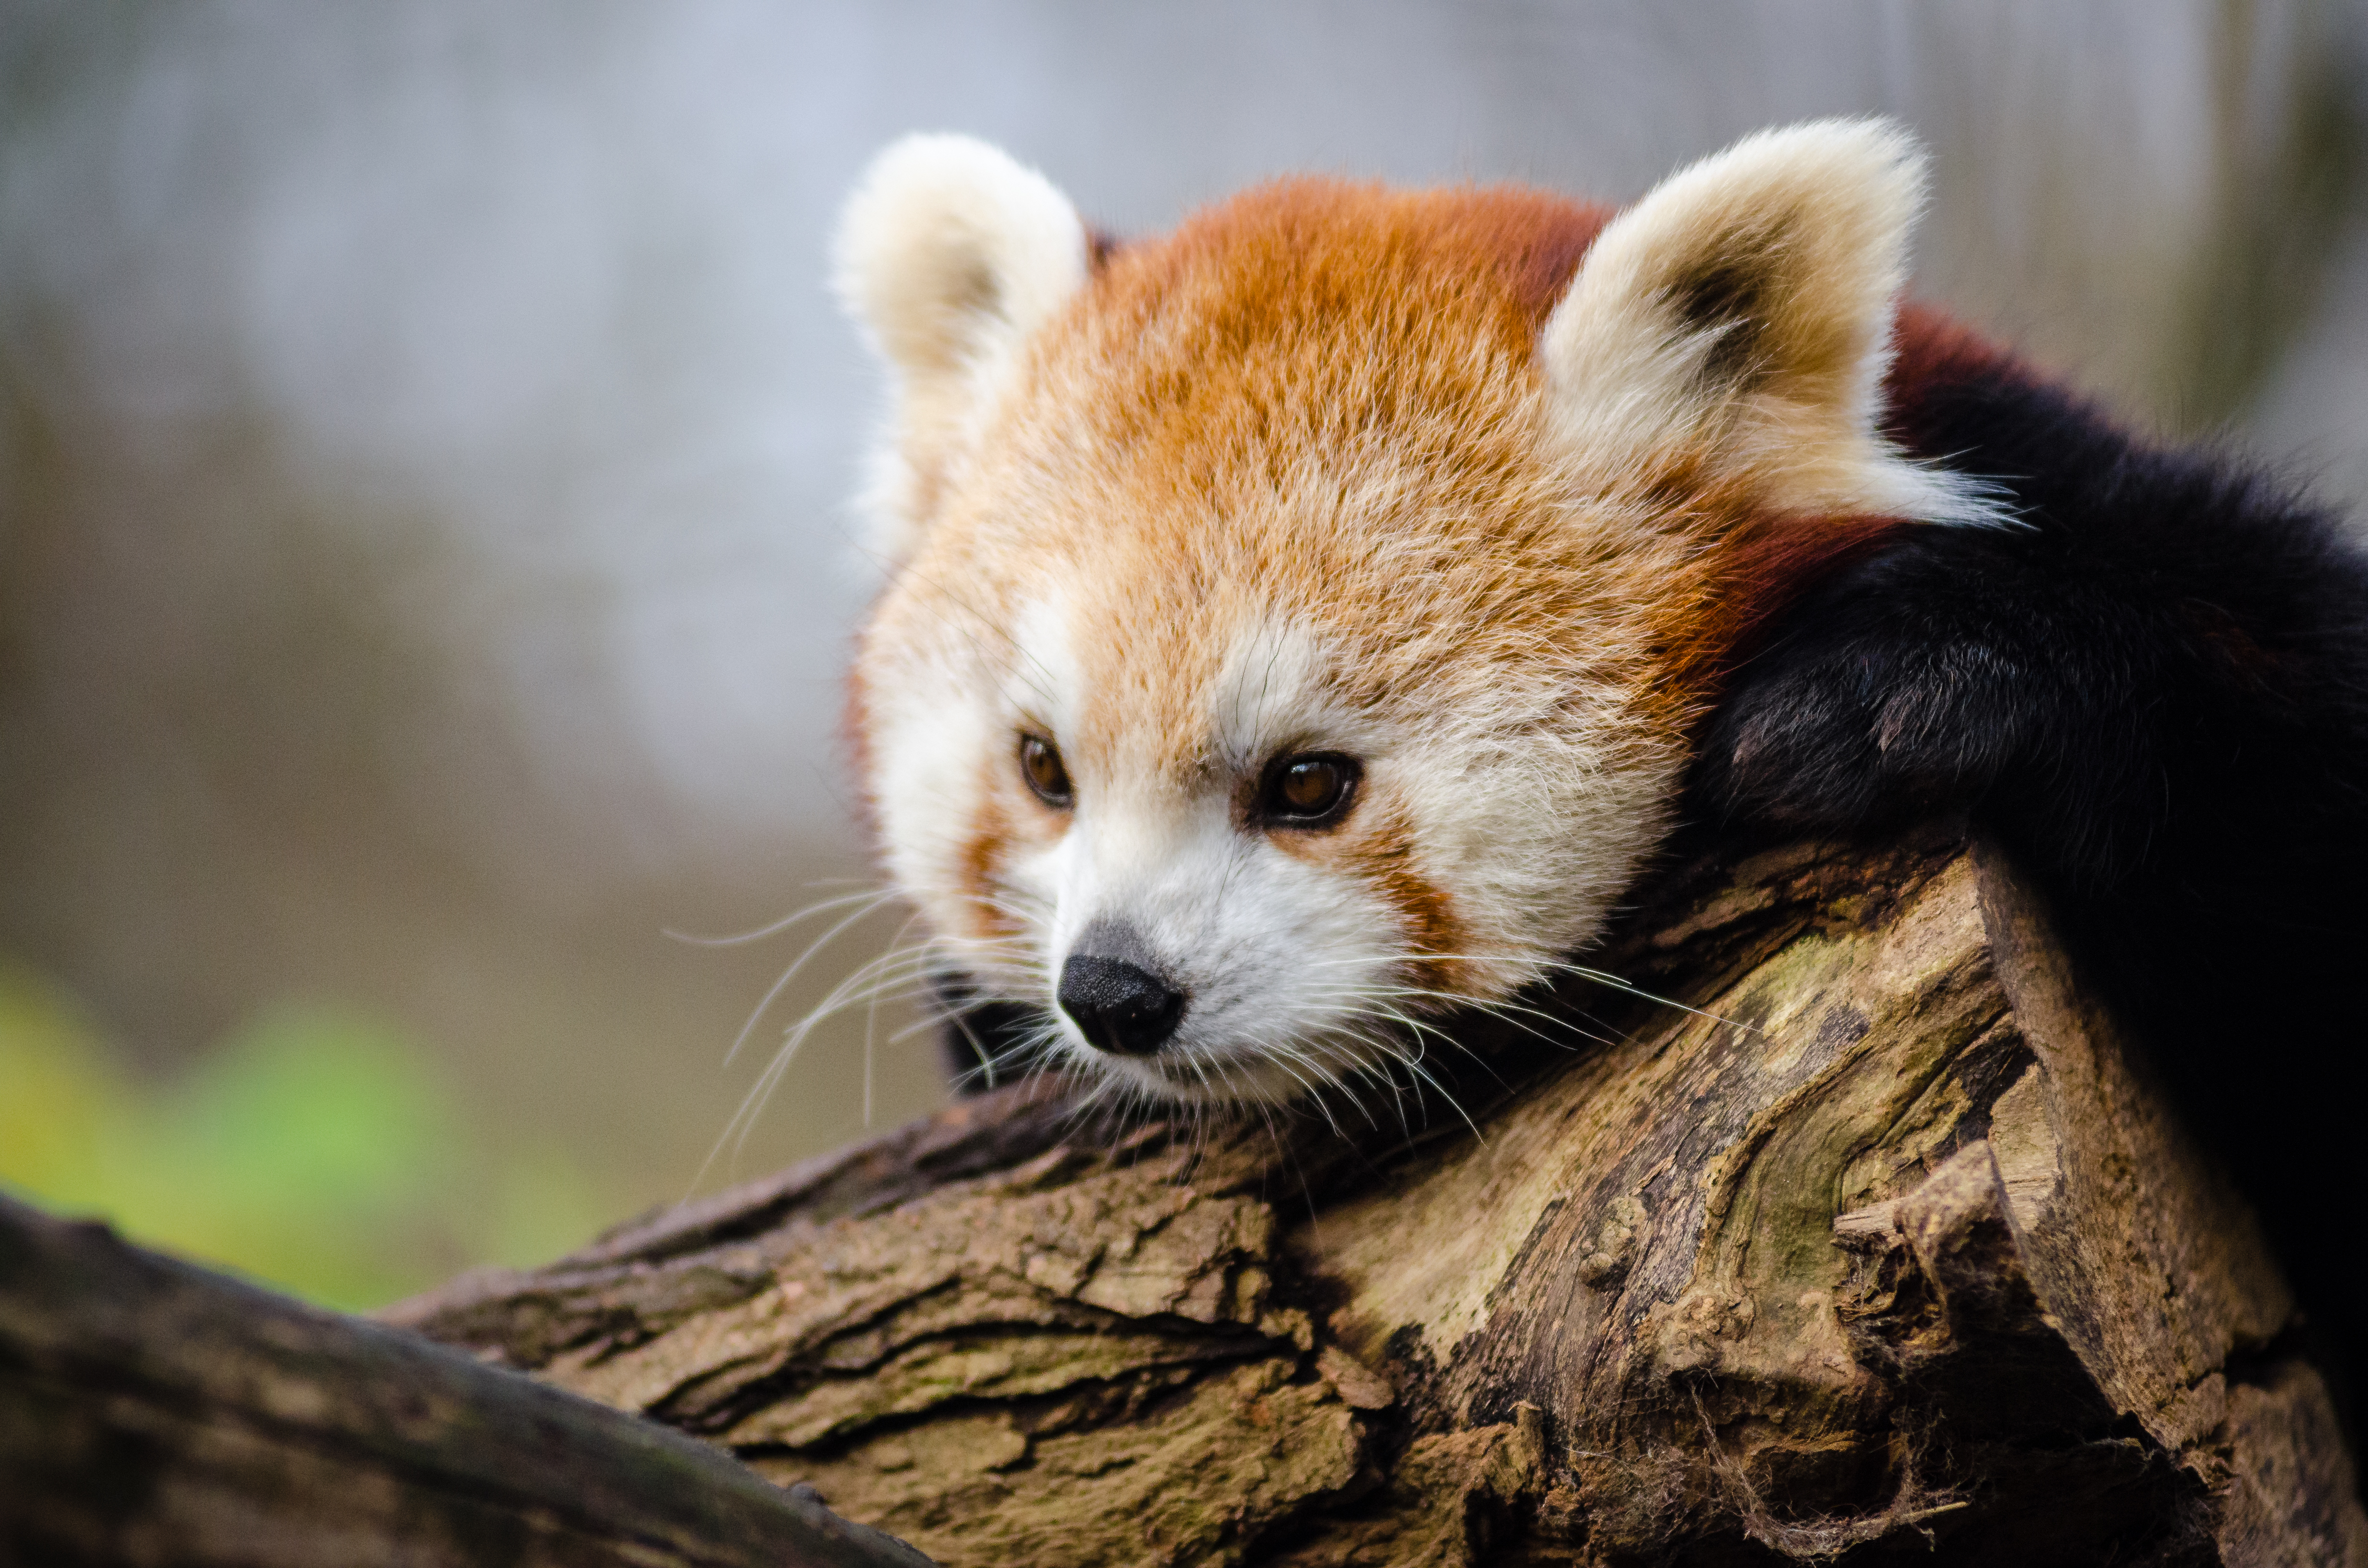
tree, nature, cold, winter, bokeh, vintage, sweet, feet, animal, cute, female, wildlife, zoo, fur, orange, young, green, high, red, foot, mammal, nikon, fauna, red panda, panda, 2015, face, nose, whiskers, paw, tail, animals, ears, endangered, vertebrate, germany, deutschland, natur, paws, tier, iso, ss, fell, grn, gesicht, baum, adorable, bamboo, d7000, roter, kleiner, niedlich, sues, suess, species, bedrohte, tierart, tierpark, weiblich, jungtier, jung, ohren, schwanz, nase, bedroht, ailurus, fulgens, mozilla, firefox, wochenende, weekend, kalt